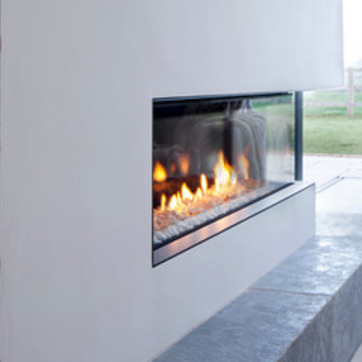
Material: other